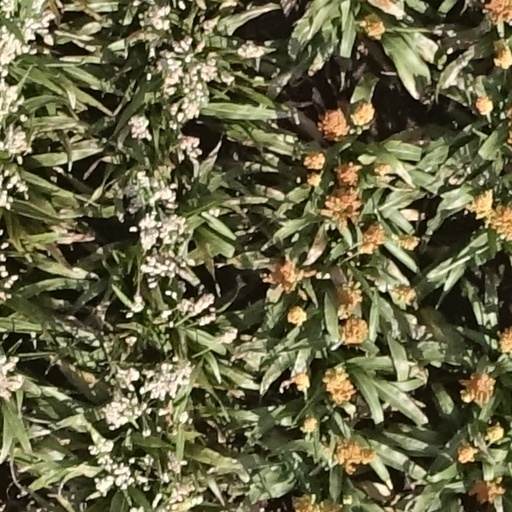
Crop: sorghum